James Ainslie (pastoralist)

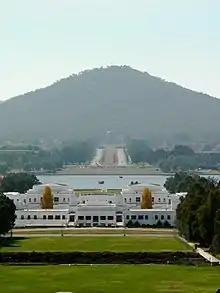
A view of Mount Ainslie from Parliament House. Mount Ainslie is a prominent landmark in the Australian Capital Territory named after James Ainslie.

Leaving his son behind, James Ainslie traveled to New South Wales, Australia in the ship "Admiral Cockburn", arriving in February 1825. He was recruited by Robert Campbell in 1825 to establish a sheep station in the Limestone Plains of New South Wales. On his way from Bathurst to find an appropriate site for a sheep station, Ainslie and his convict labourers came across a terrified group of Aboriginal Australians near Booroowa. It is said that the Indigenous people had never seen sheep or white people before and believing Ainslie to be a dead spirit "sacrificed" a woman to him, who they had earlier "stolen" from down on the Yass plains. Ainslie was guided to the south-east by that woman and established Campbell's property, later named Duntroon in the area of present-day Canberra.